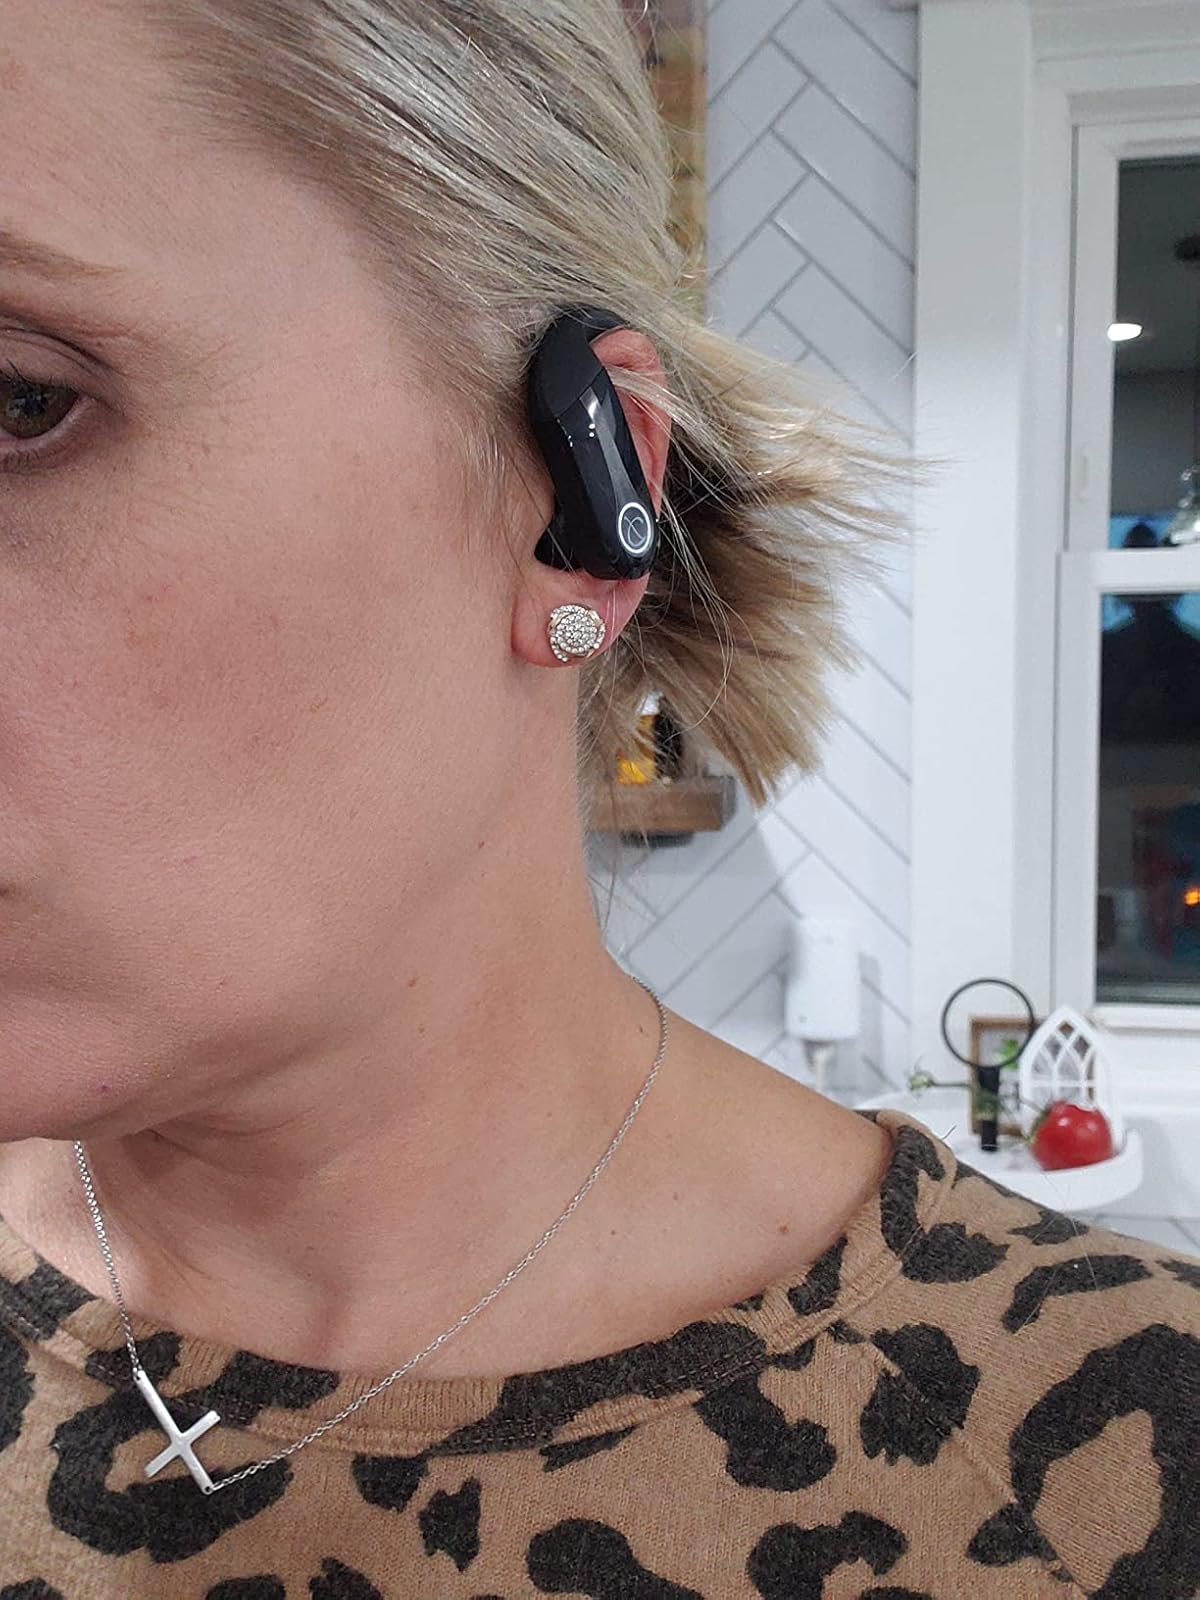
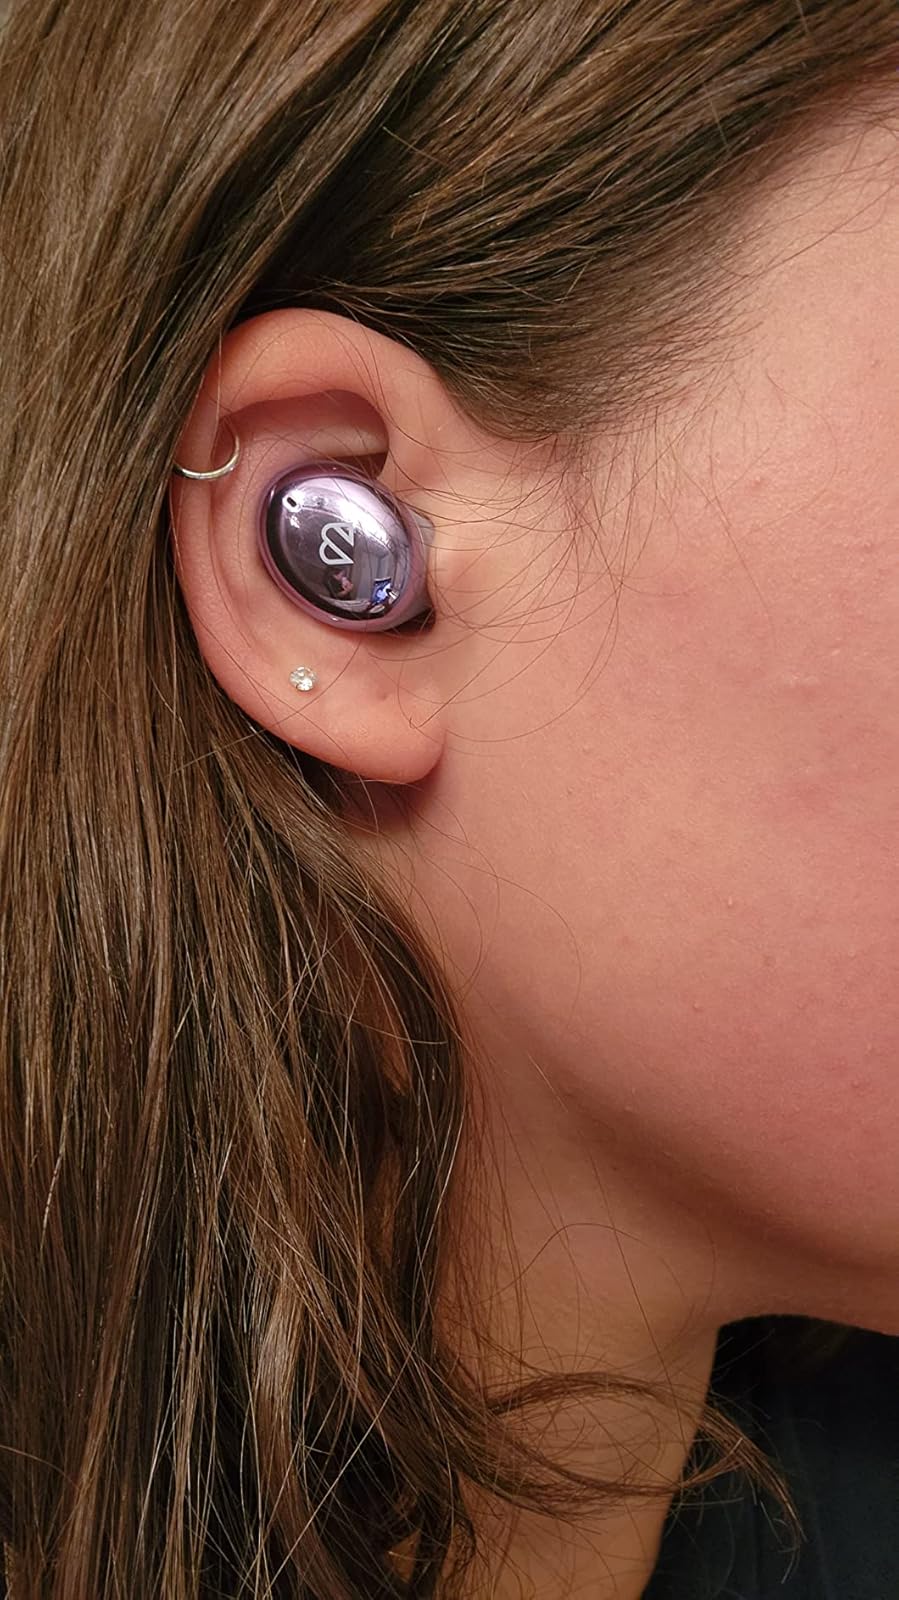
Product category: earbuds
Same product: no